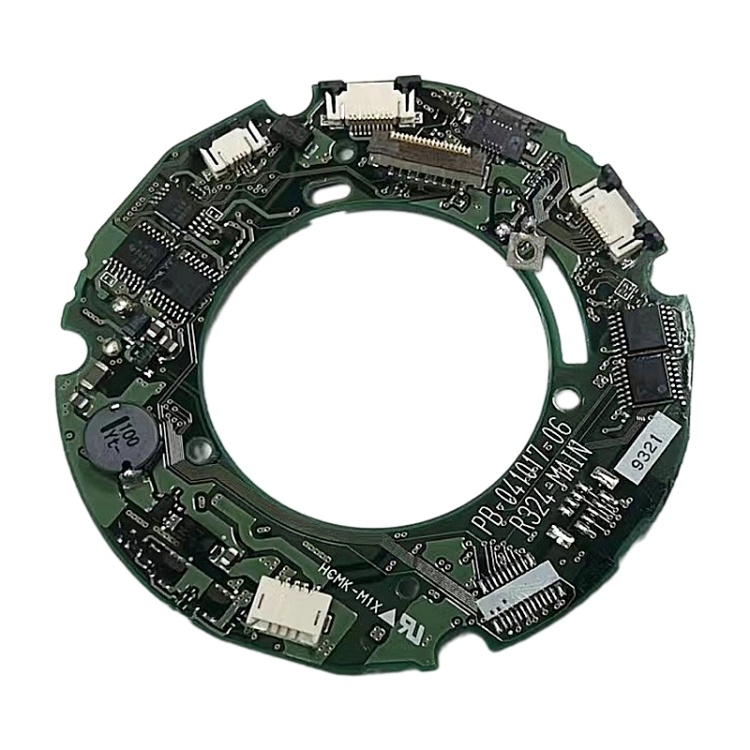
Pour Nikon AF-S VR Micro 105mm f/2.8G IF-ED carte mère d'objectif d'appareil photo d'origine
Brand: DreamCase
1. Pièce de rechange de la carte mère de l'objectif de l'appareil photo. 2. Réparez et réparez votre article cassé ou inutilisable avec. 3. Chaque article a été vérifié et en bon état avant l'expédition. 4. Complètement en forme et fonctionnel. 5. Une installation professionnelle est fortement recommandée.Nous ne serons pas responsables des dommages à votre caméra que vous pourriez causer lors du changement des pièces de rechange.
Category: Cameras & Optics > Camera & Optic Accessories > Camera Parts & Accessories > Camera Lens Zoom Units > Digital Zoom Units